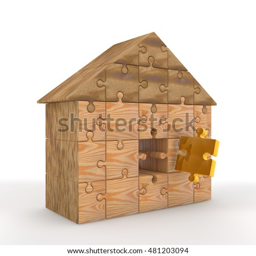
the house is built of wooden puzzles with missing puzzle in the center , and puzzle , the image on a white background , 3d rendering